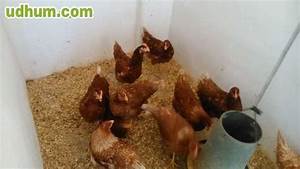
Label: chicken